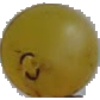
Label: Grape White 3